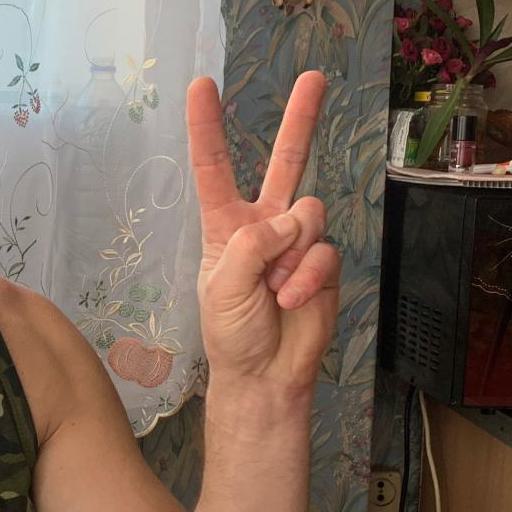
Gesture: peace